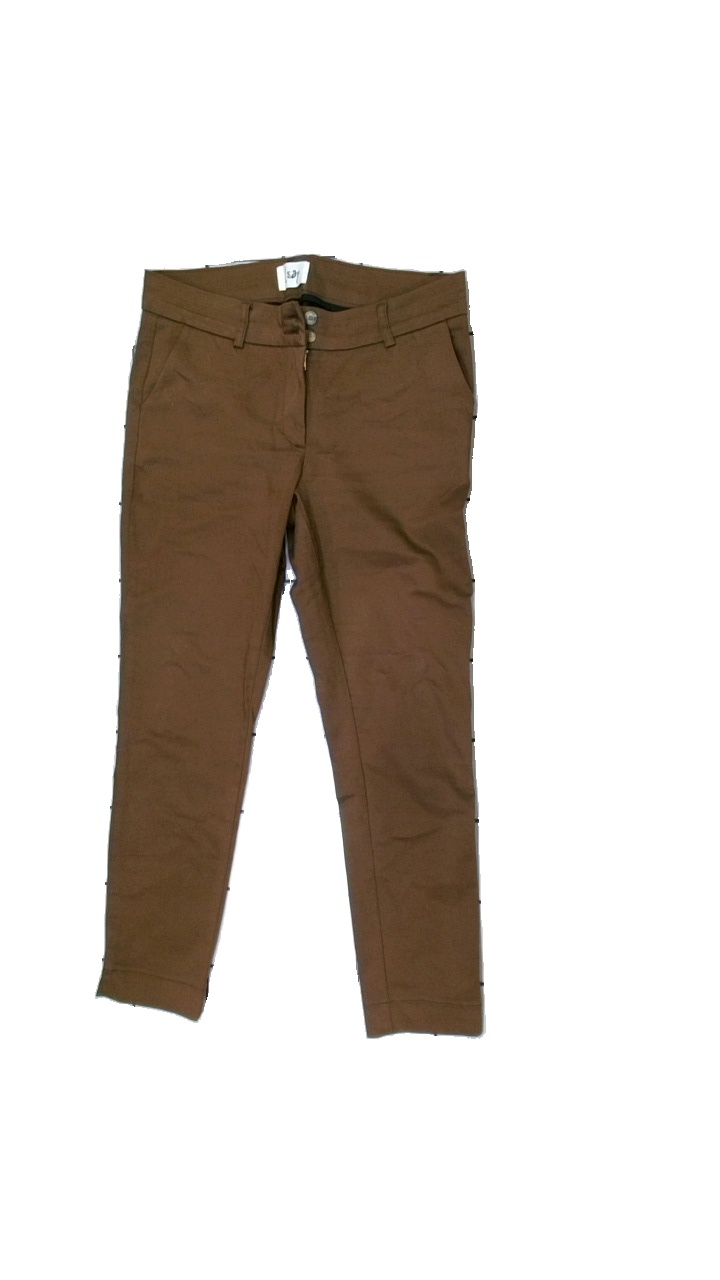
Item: Trousers (Ladies)
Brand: Isay
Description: Brown tight trousers
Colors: Brown
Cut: Tight
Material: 100% Cotton
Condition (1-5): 5
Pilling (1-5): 5
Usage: Reuse
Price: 50-100